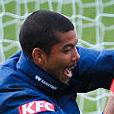
Age: 23